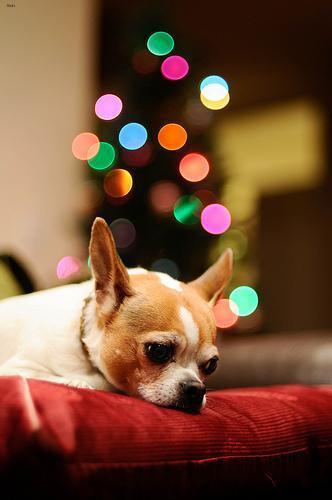
chihuahua